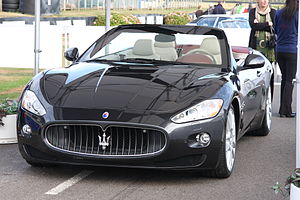
Maserati
Maserati Gran Cabrio årgang 2010-model
Maserati er en Italiensk luksusbils-fabrikant. Virksomheden er oprindeligt etableret som Officine Alfieri Maserati 1. december 1914, i Bologna.